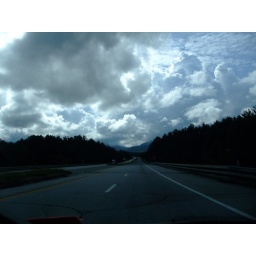
Puffy clouds over the highway in New Hampshire near Franconia State Park.